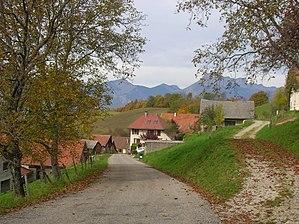
Saint-Jean-le-Vieux, Isère, France. Hameau Eglise
Saint-Jean-le-Vieux est une commune française située dans le département de l'Isère en région Auvergne-Rhône-Alpes.